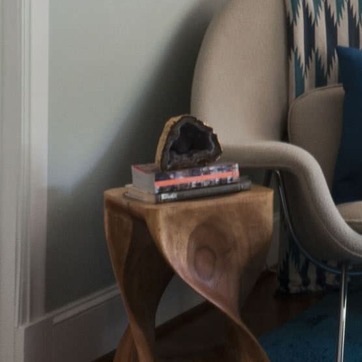
Material: paper